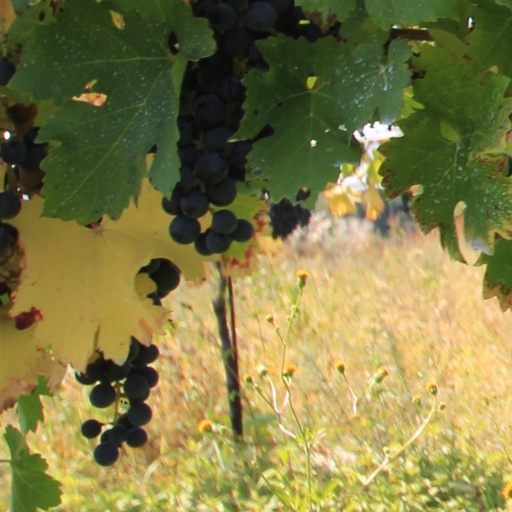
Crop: grape